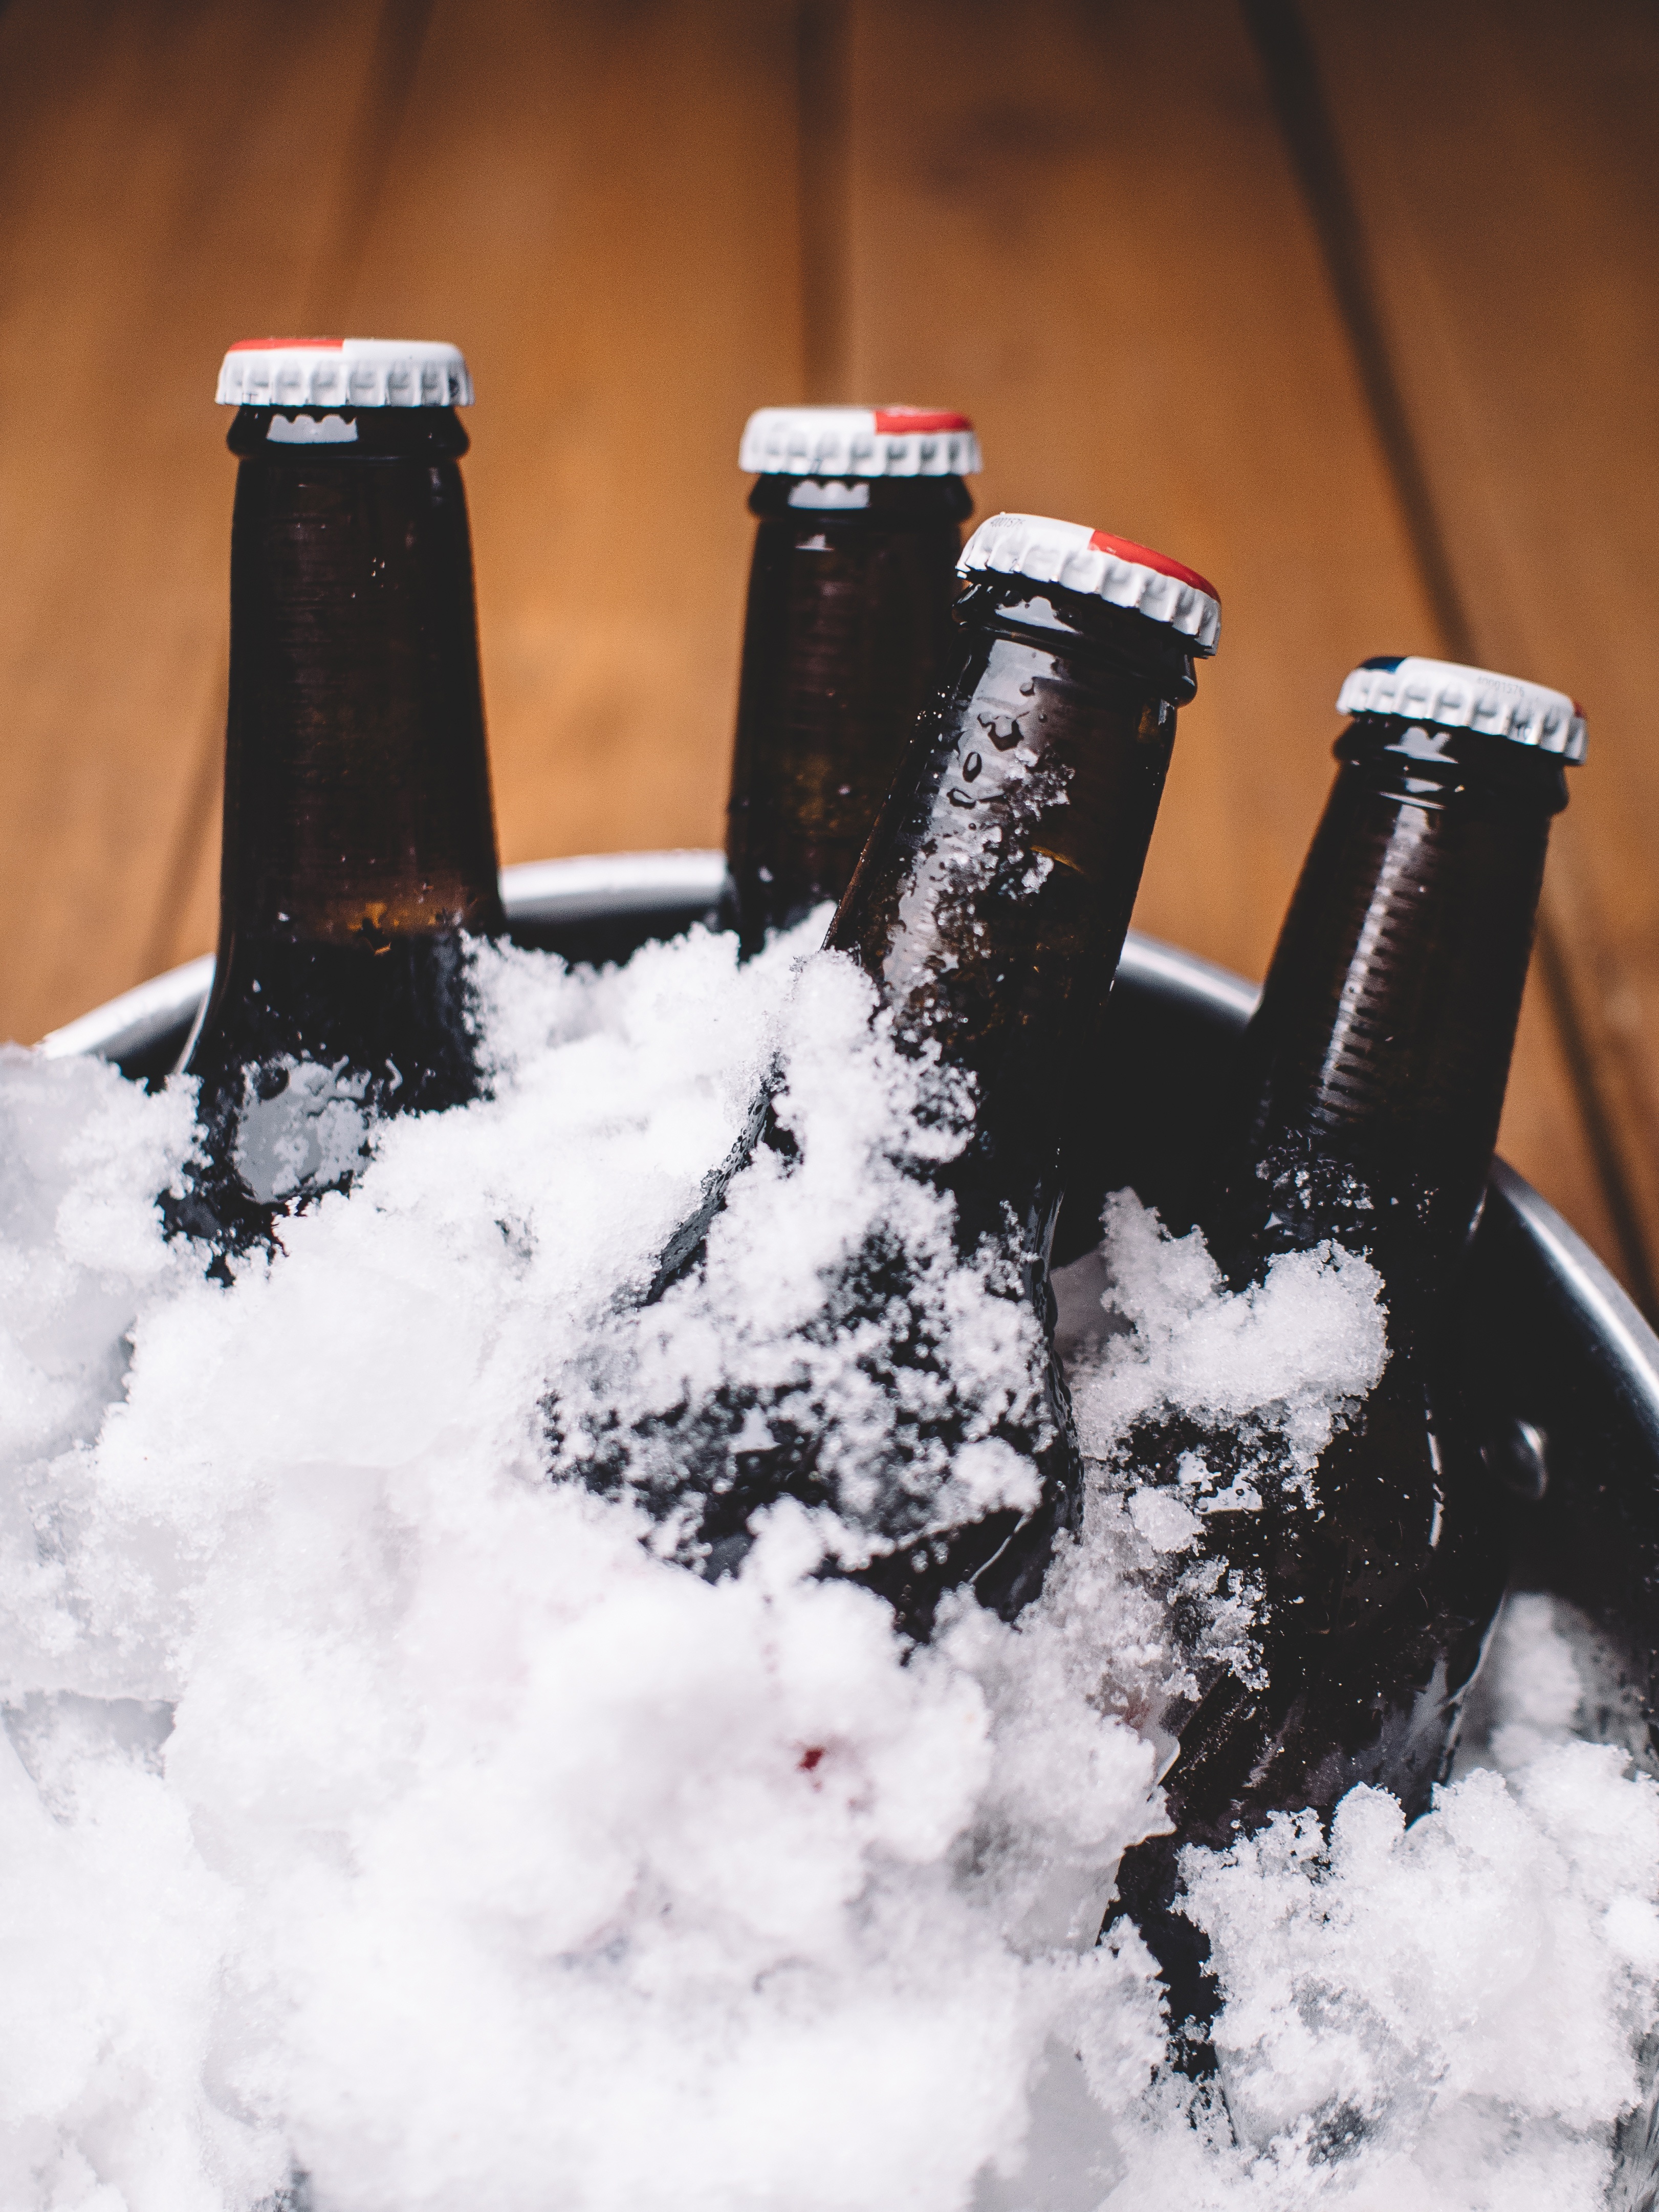
snow, ice, drink, bottle, beer, bucket, bottles, drinks, freezing, brews